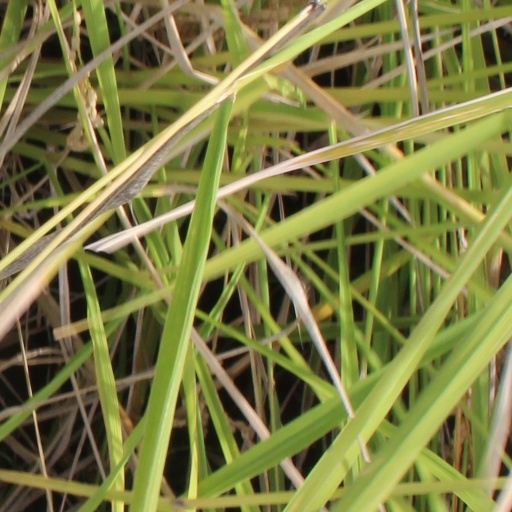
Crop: rice